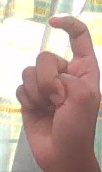
ASL sign: X